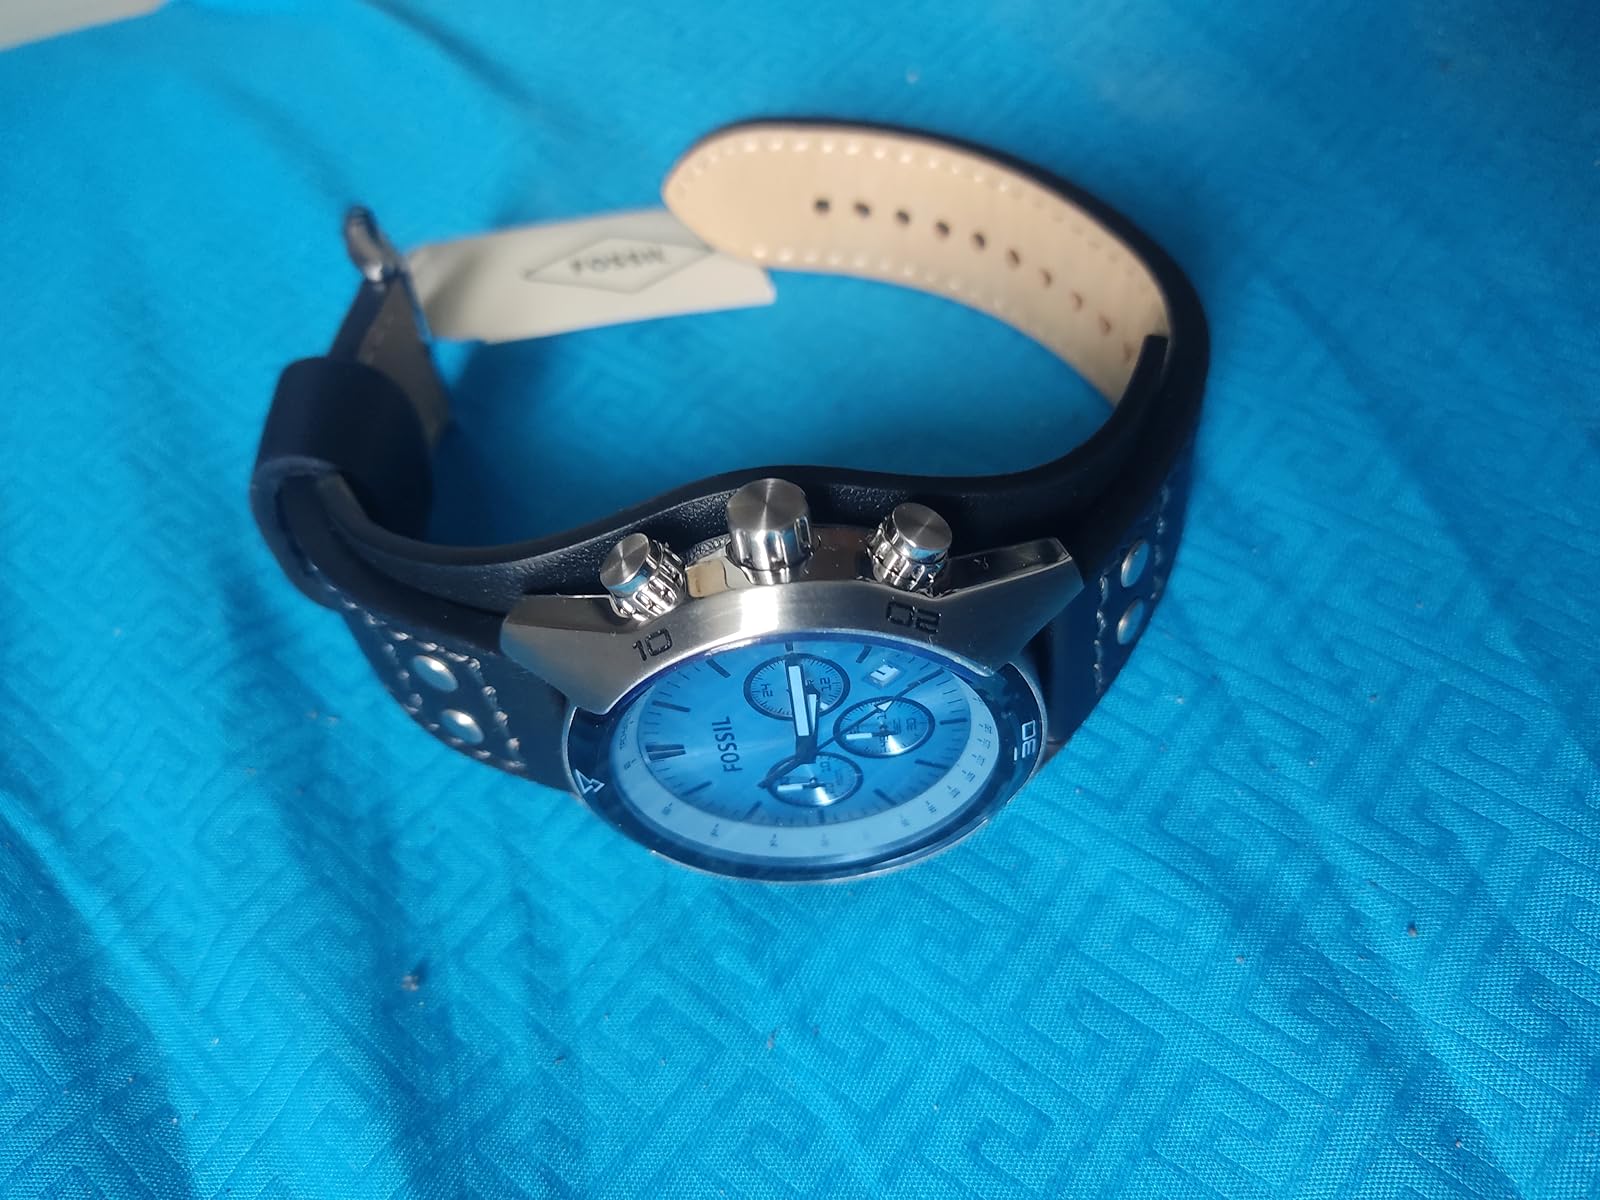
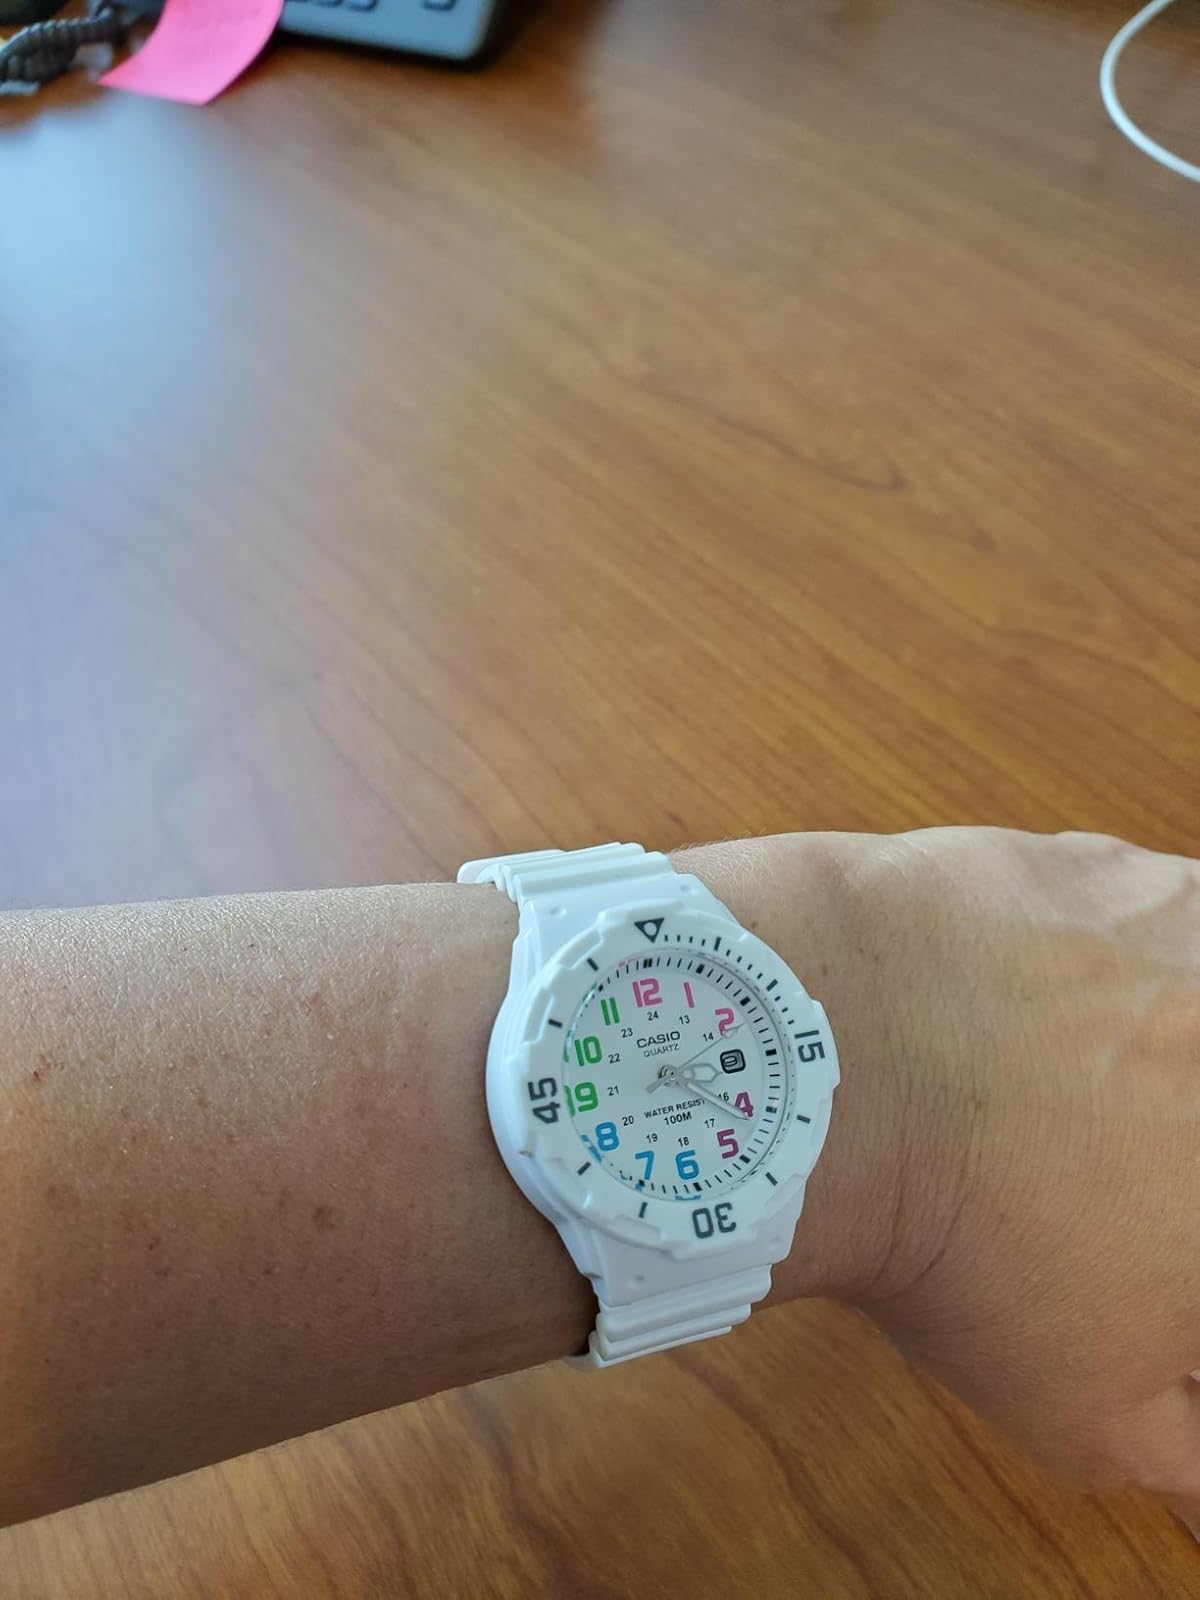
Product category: accessories_watch
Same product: no